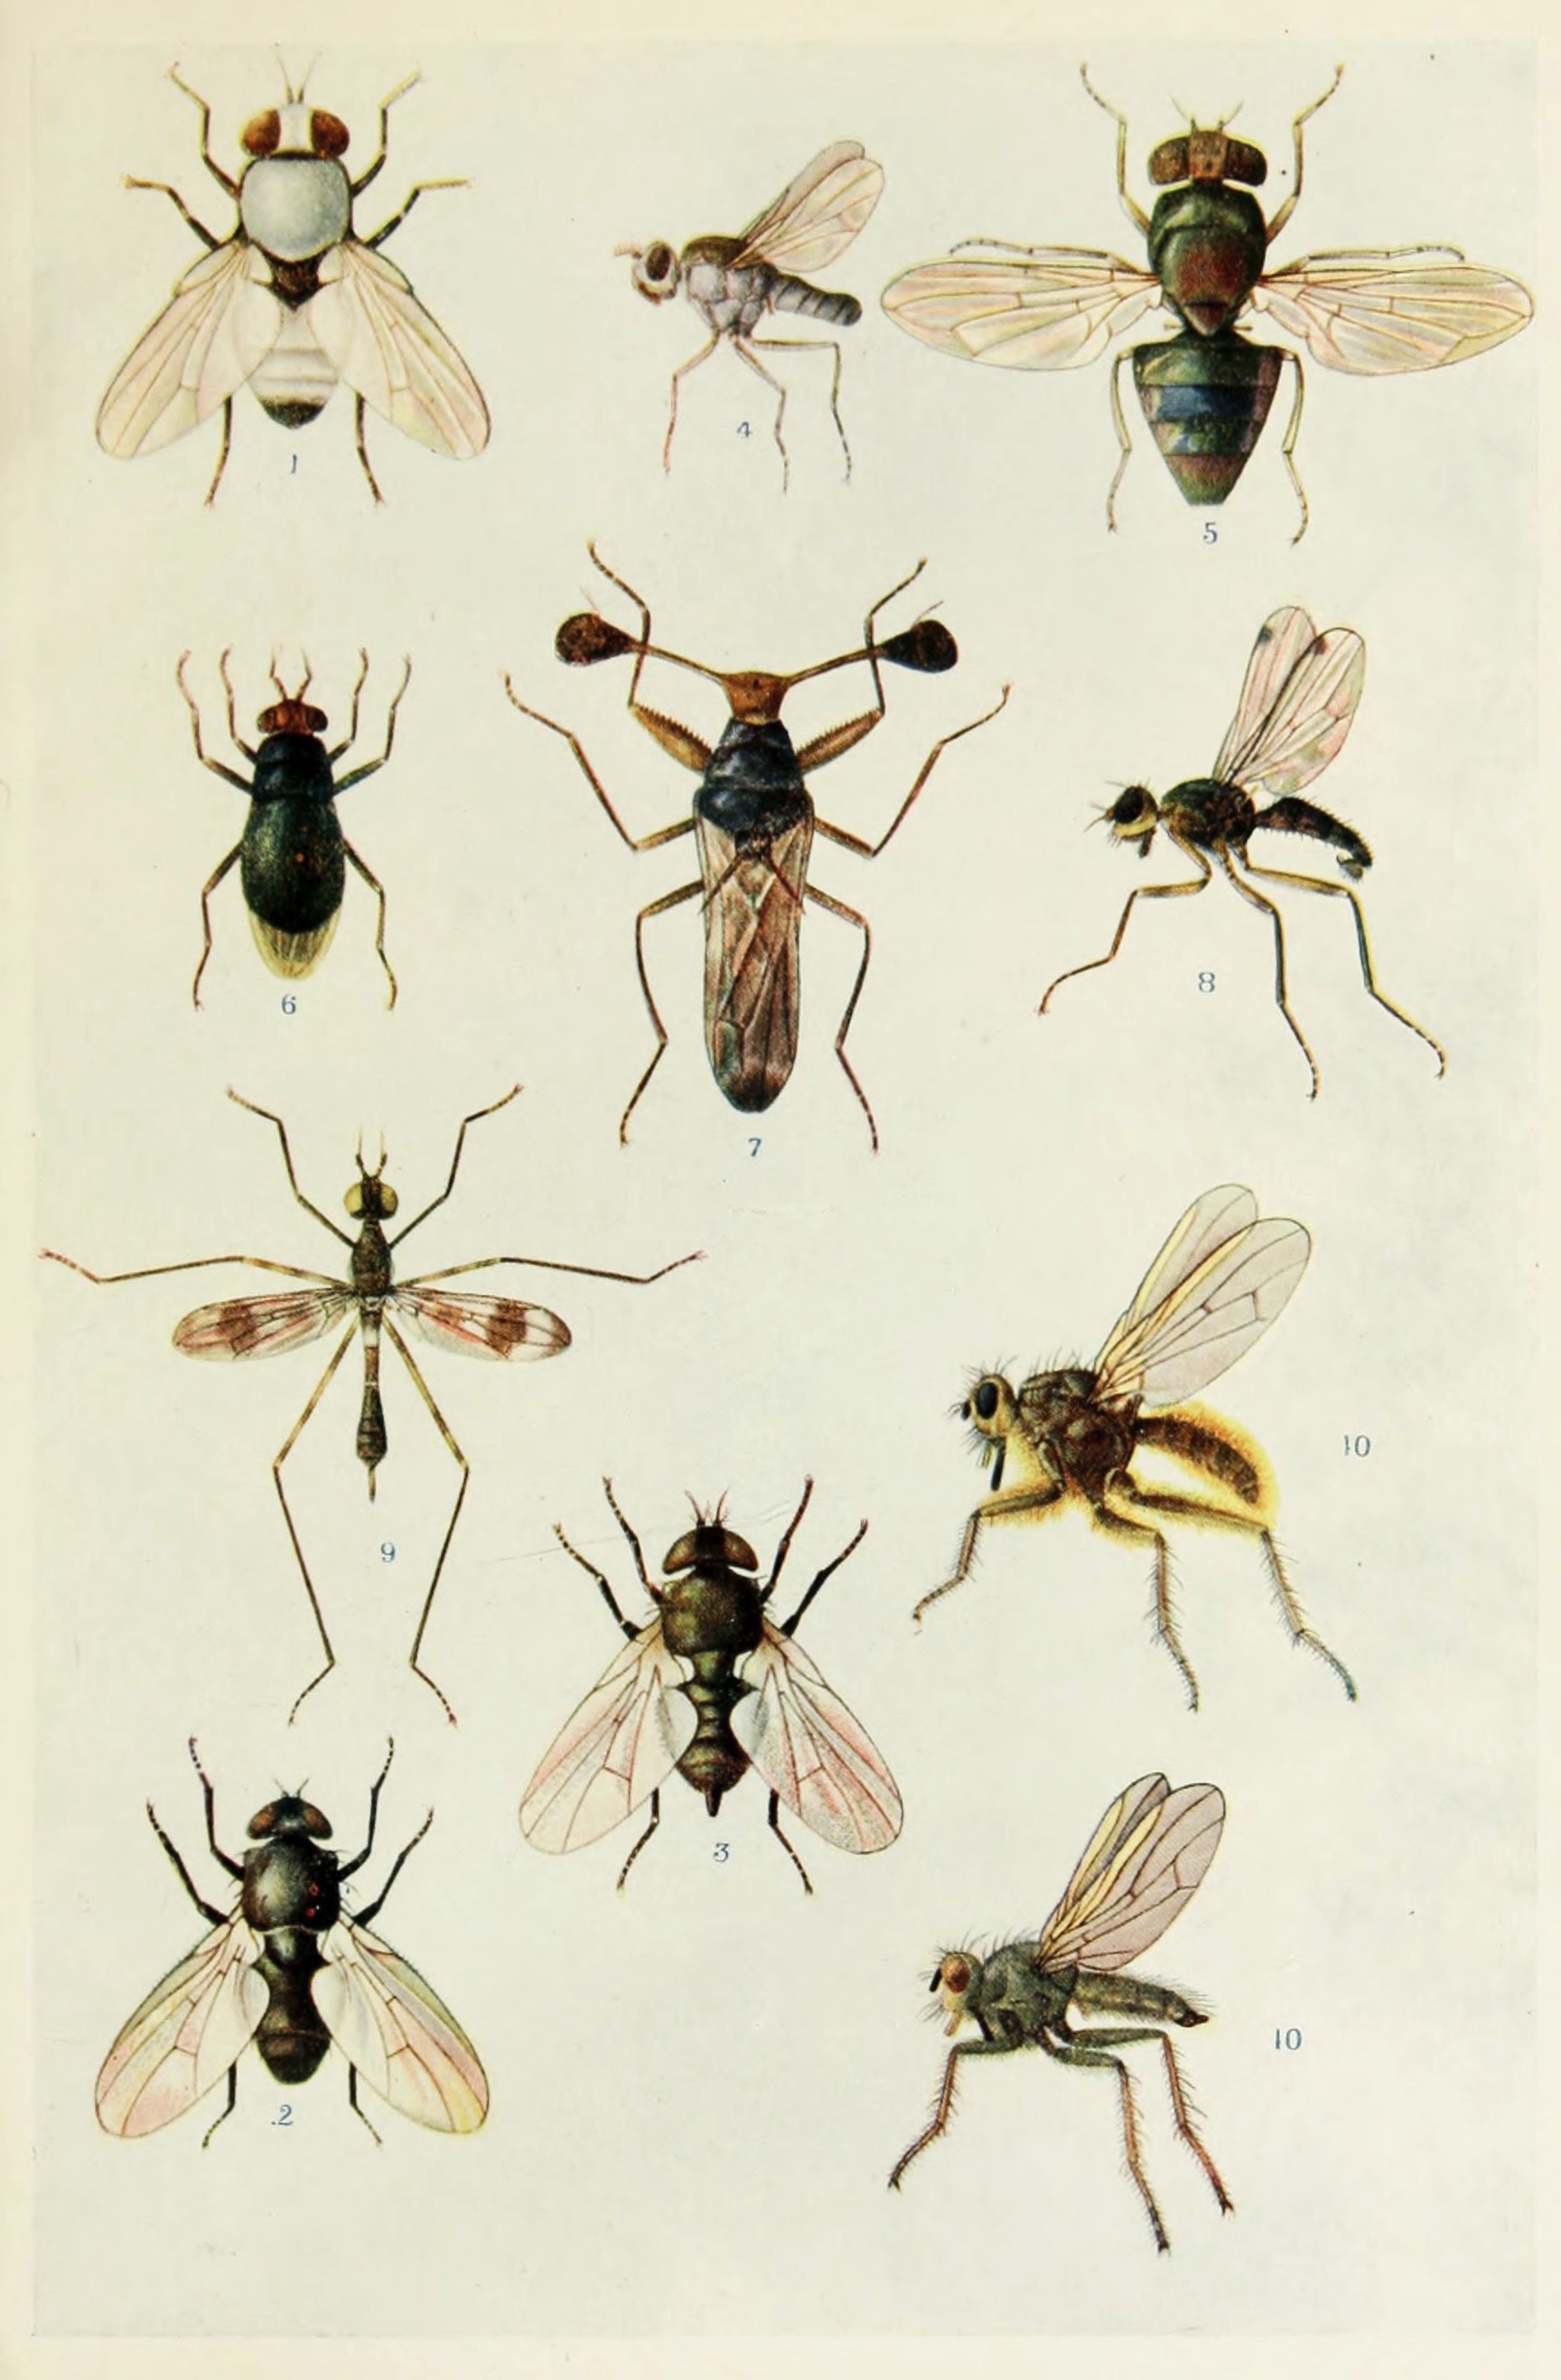
nature, book, fly, wildlife, tropical, insect, fauna, invertebrate, painting, life, wings, bee, insects, manual, indian, pest, honey bee, harold, maxwell, membrane winged insect